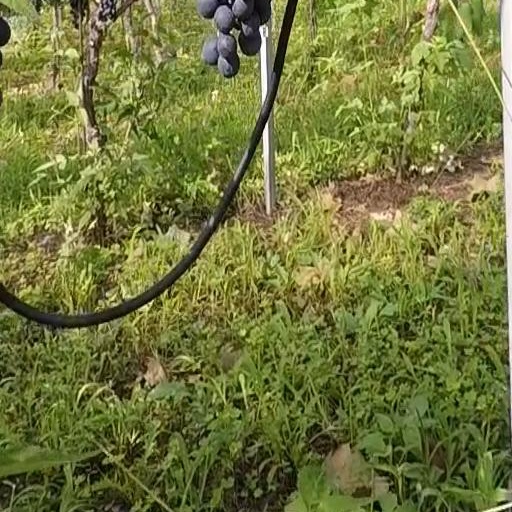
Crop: grape